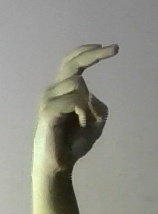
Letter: zay